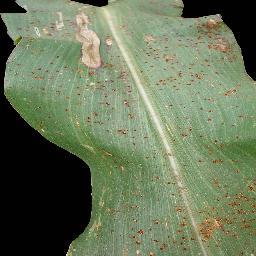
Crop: corn
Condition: (maize)_common_rust